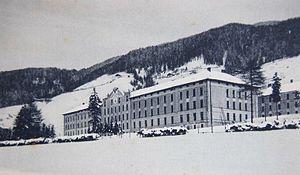
San Candido est une commune d'environ 3 400 habitants située dans la province autonome de Bolzano dans la région du Trentin-Haut-Adige, dans le nord-est de l'Italie. Marktgemeinde depuis 1303, San Candido est aujourd'hui une petite ville touristique des Dolomites. Incluse dans le parc naturel de Tre Cime, son économie est très liée aux activités de sports d'hiver et d'été de sa station de ski.